Kirnu

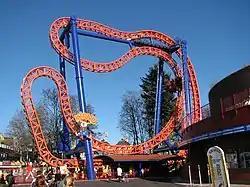

Kirnu is a steel roller coaster located at the Linnanmäki amusement park in Helsinki, Finland. Kirnu is Intamin's first ball coaster.